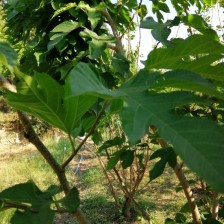
Variety: RedKing